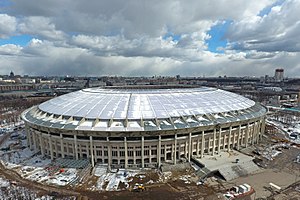
Luzjniki Stadion / Galleri
Luzjniki Stadion er det største stadion i Rusland. Det ligger i Moskva og har plads til 81.000 siddende tilskuere. Det blev indviet 31. juli 1956, og er siden flere gange blev ombygget, senest i forbindelse med det russiske værtsskab ved VM i 2018. Det er hjemmebane for det russiske landshold. Tidligere var det også hjemmebane for Spartak Moskva, der dog nu spiller på Otkrytije Arena.